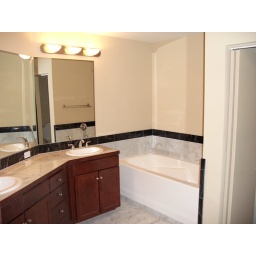
Master (and only) bathroom. Two sinks... maybe I can plant flowers in one.